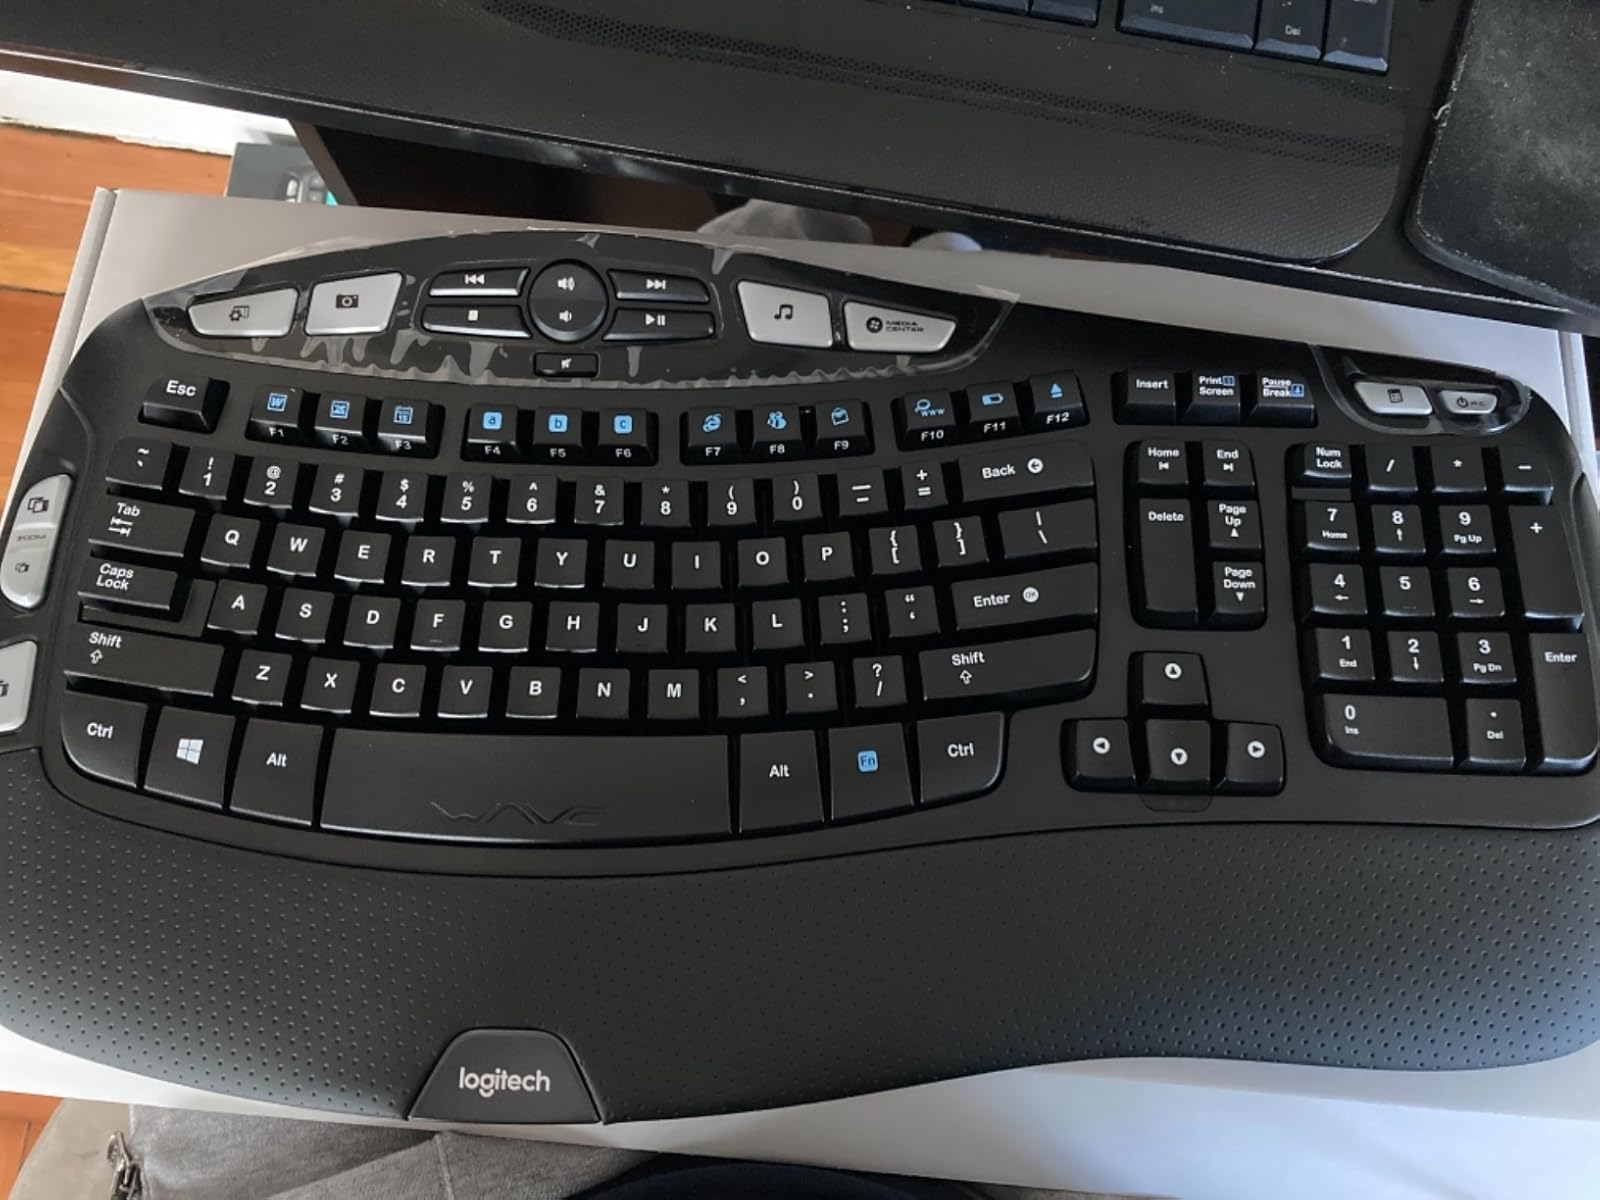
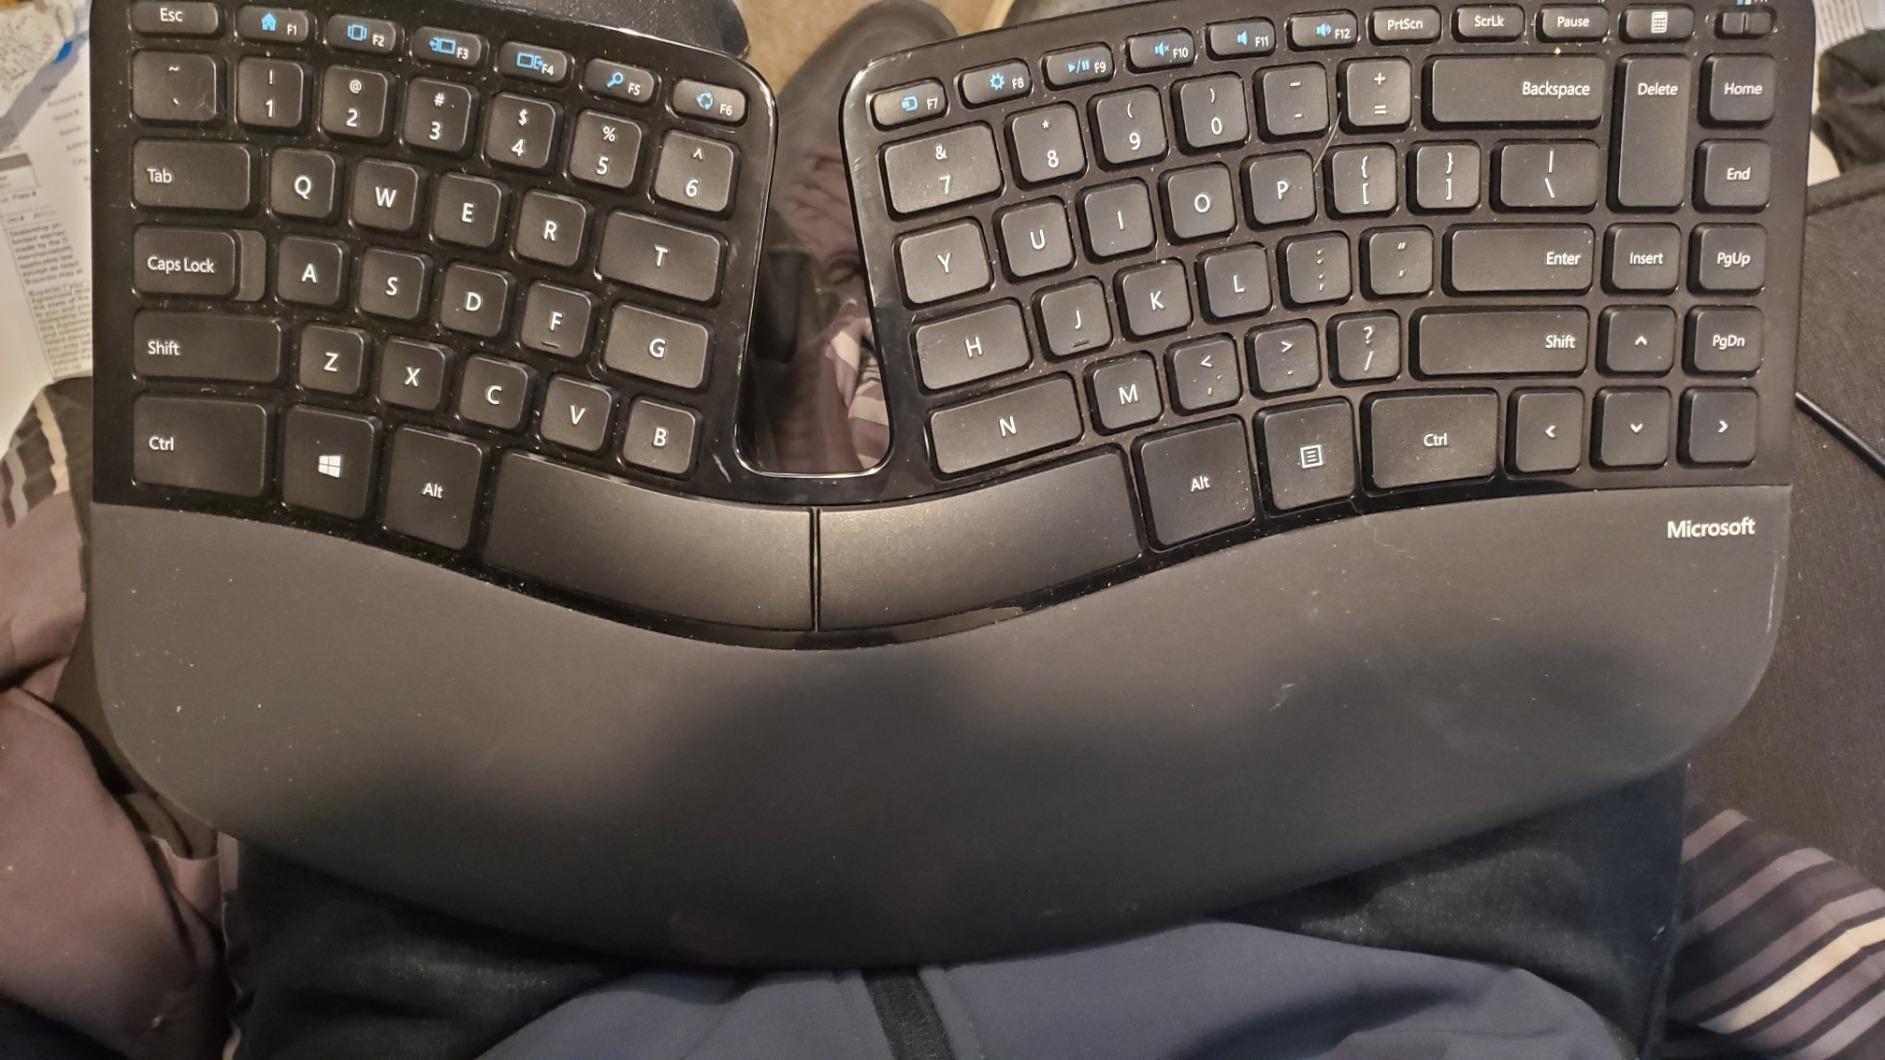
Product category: keyboard
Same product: no